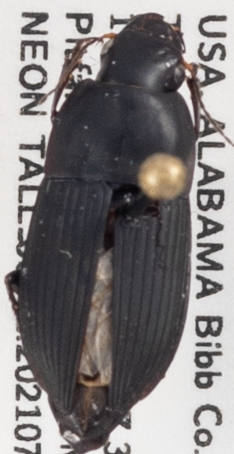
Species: Anisodactylus haplomus
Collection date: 2021-07-06
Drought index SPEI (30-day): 1.086
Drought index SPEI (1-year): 0.926
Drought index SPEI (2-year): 2.09